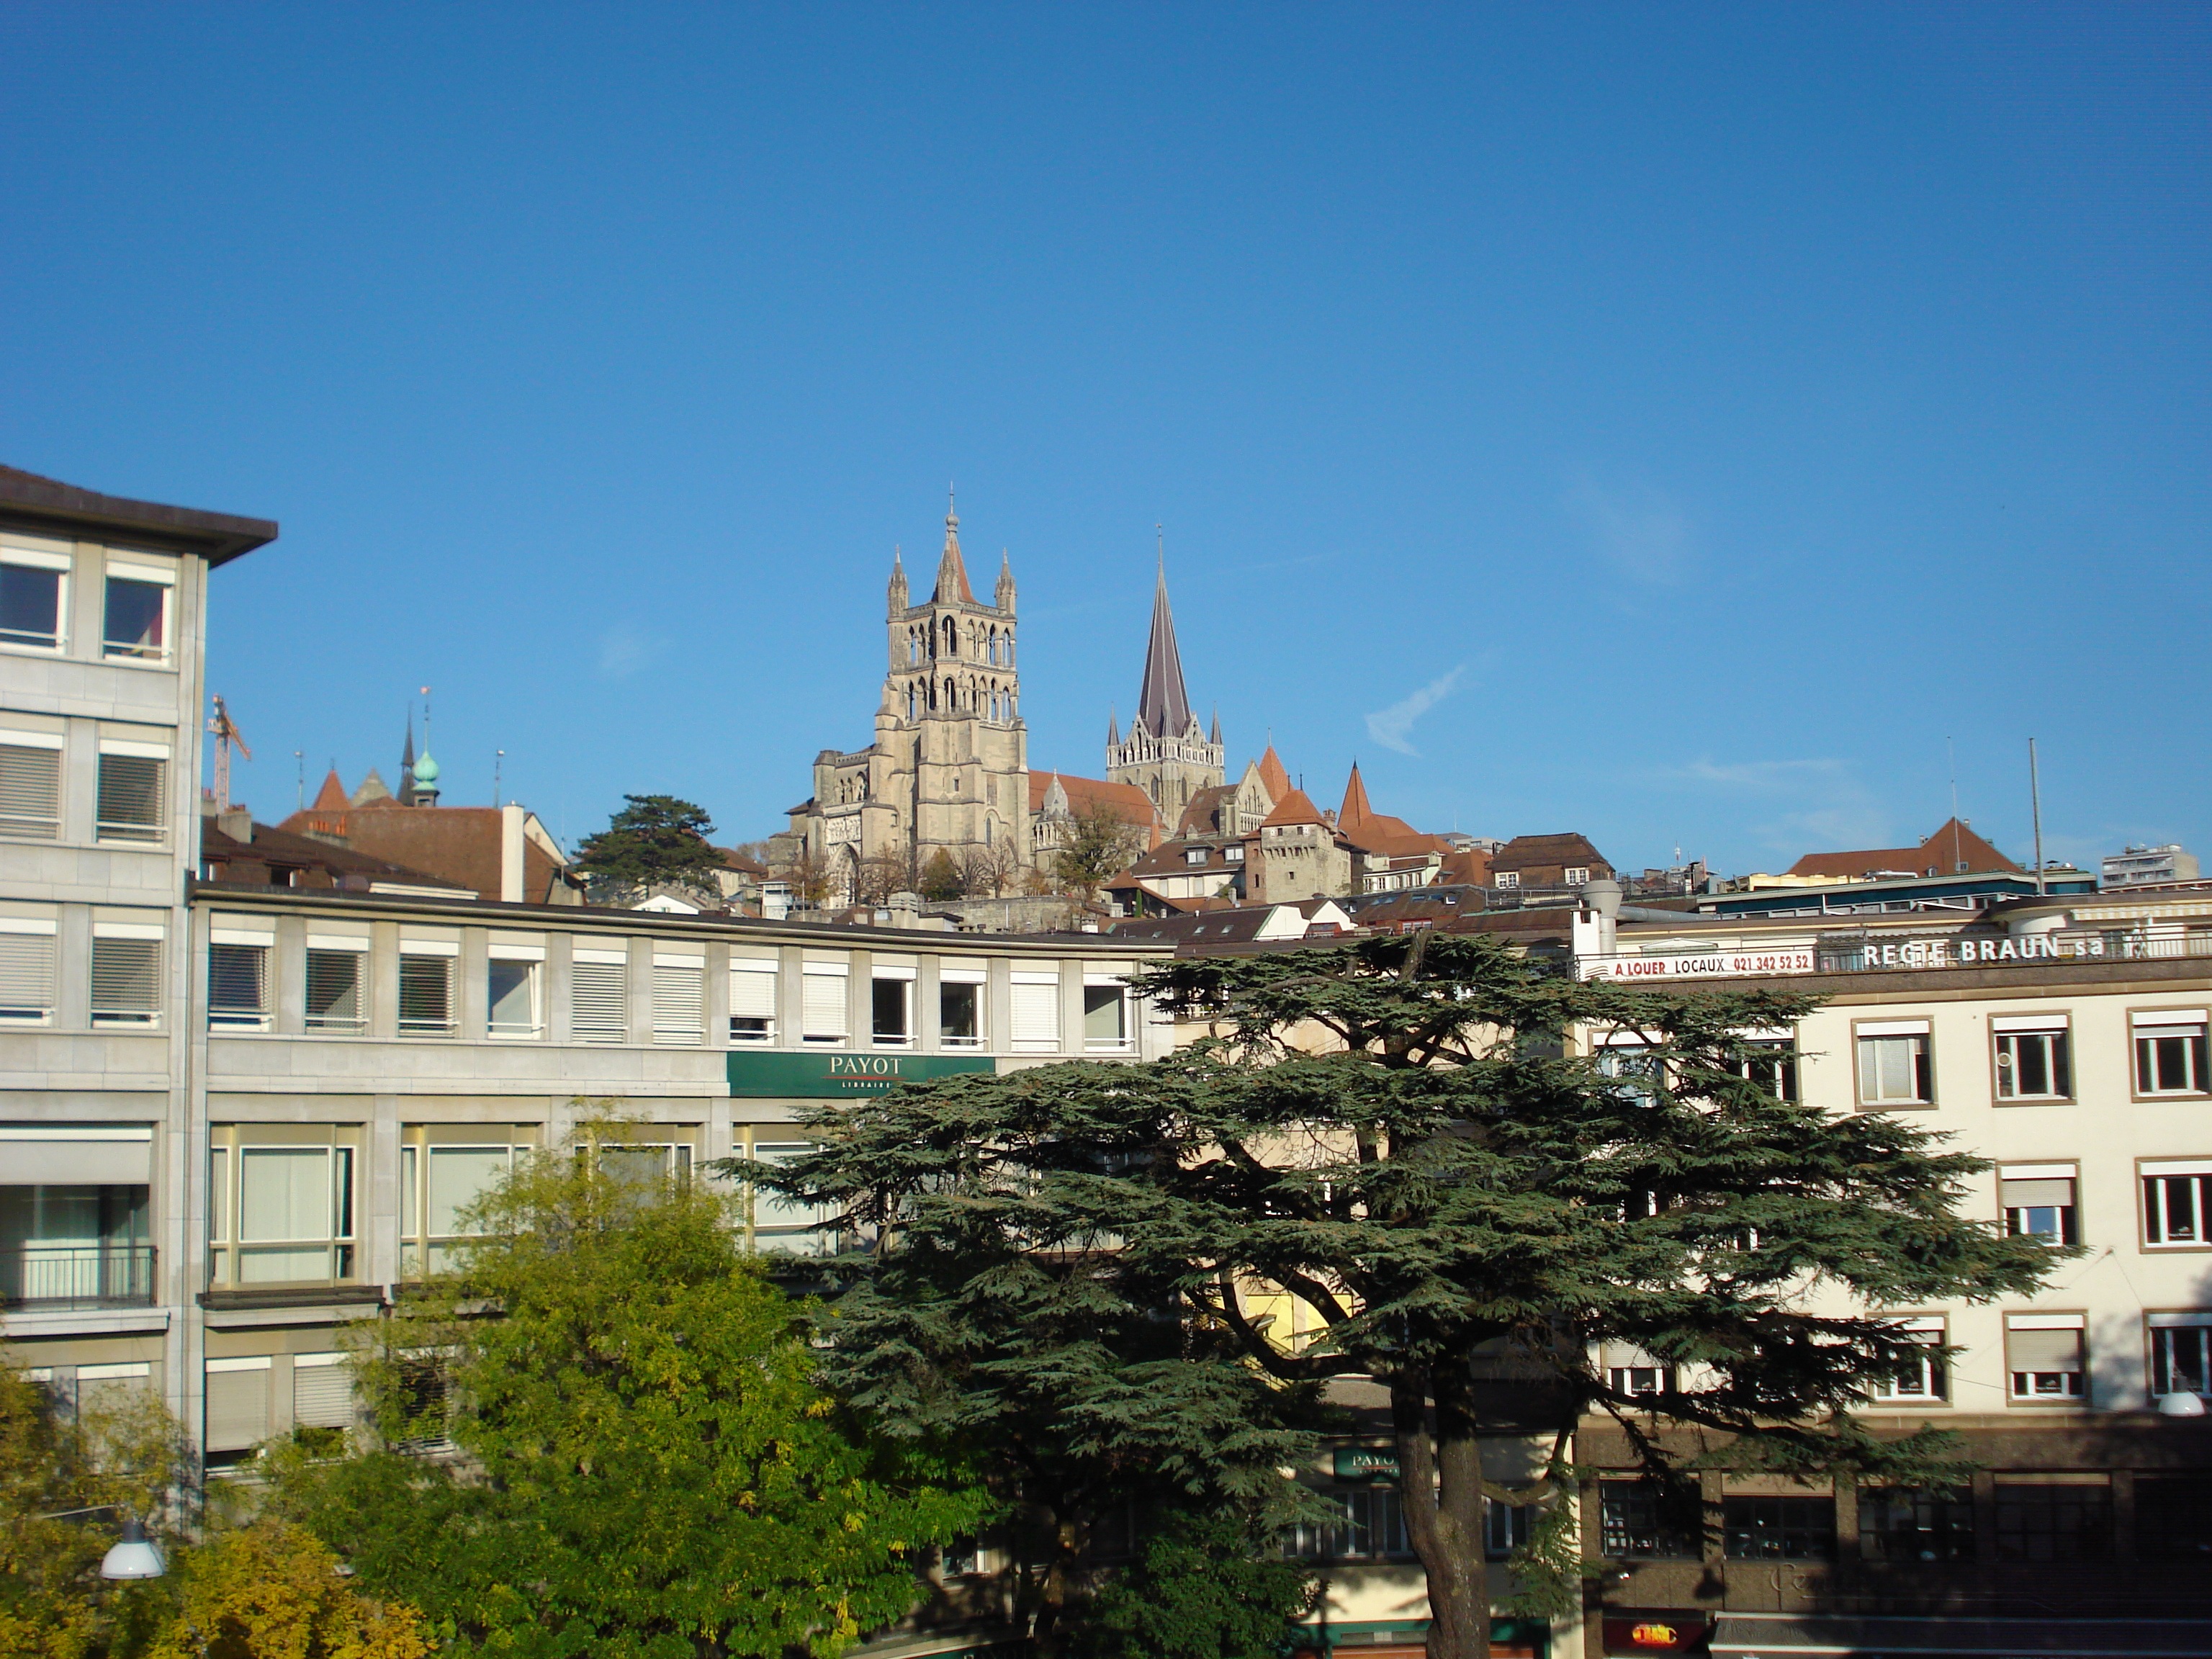
architecture, skyline, town, building, palace, city, cityscape, downtown, vacation, plaza, landmark, church, cathedral, tourism, switzerland, town square, lausanne, human settlement